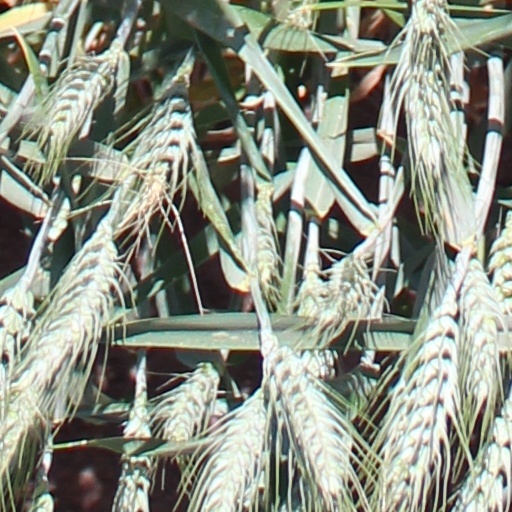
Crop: wheat